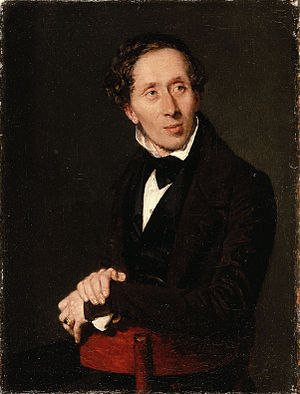
Frost (film) / Udvikling / 1937: Snedronningen
Frozen bygger på H.C. Andersens eventyr
Frost er en animationsfilm fra 2013 udgivet af Walt Disney Pictures. Filmen er løst baseret på H.C. Andersens eventyr Snedronningen. Filmen var en biografsucces og fik tre efterfølgere, heriblandt spillefilmen Frost II fra 2019. Frost vandt to Oscars og en Grammy, og den er blevet opført som en Broadway musical.